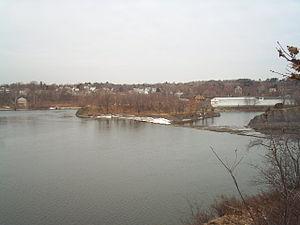
La rivière Mohawk est une importante voie navigable du nord de l'État de New York aux États-Unis, et le plus important affluent droit de l'Hudson.